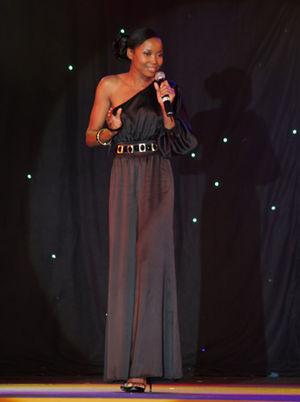
Miss Univers 2009, est la 58ᵉ édition du concours Miss Univers, qui a lieu le 23 août 2009 à Atlantis Paradise Island, aux Bahamas. La cérémonie a été animé par l'actrice Claudia Jordan et l'animateur de radio américain Billy Bush, qui avait déjà présenté l'élection en 2003, 2004 et 2005.
Miss Îles Caïmans est un concours de beauté annuel tenu aux Îles Caïmans.